Soonchunhyang University

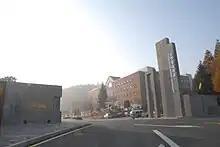
The west door of Soonchunhyang University

Soonchunhyang University (SCH) is a private university in Asan, South Korea.